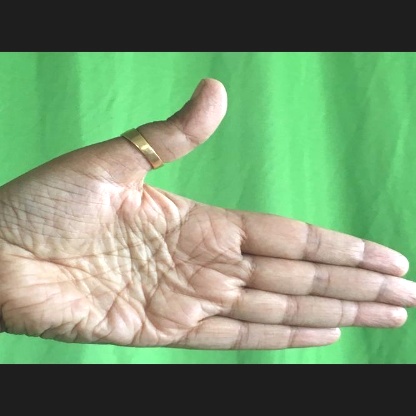
Mudra: Ardhachandran